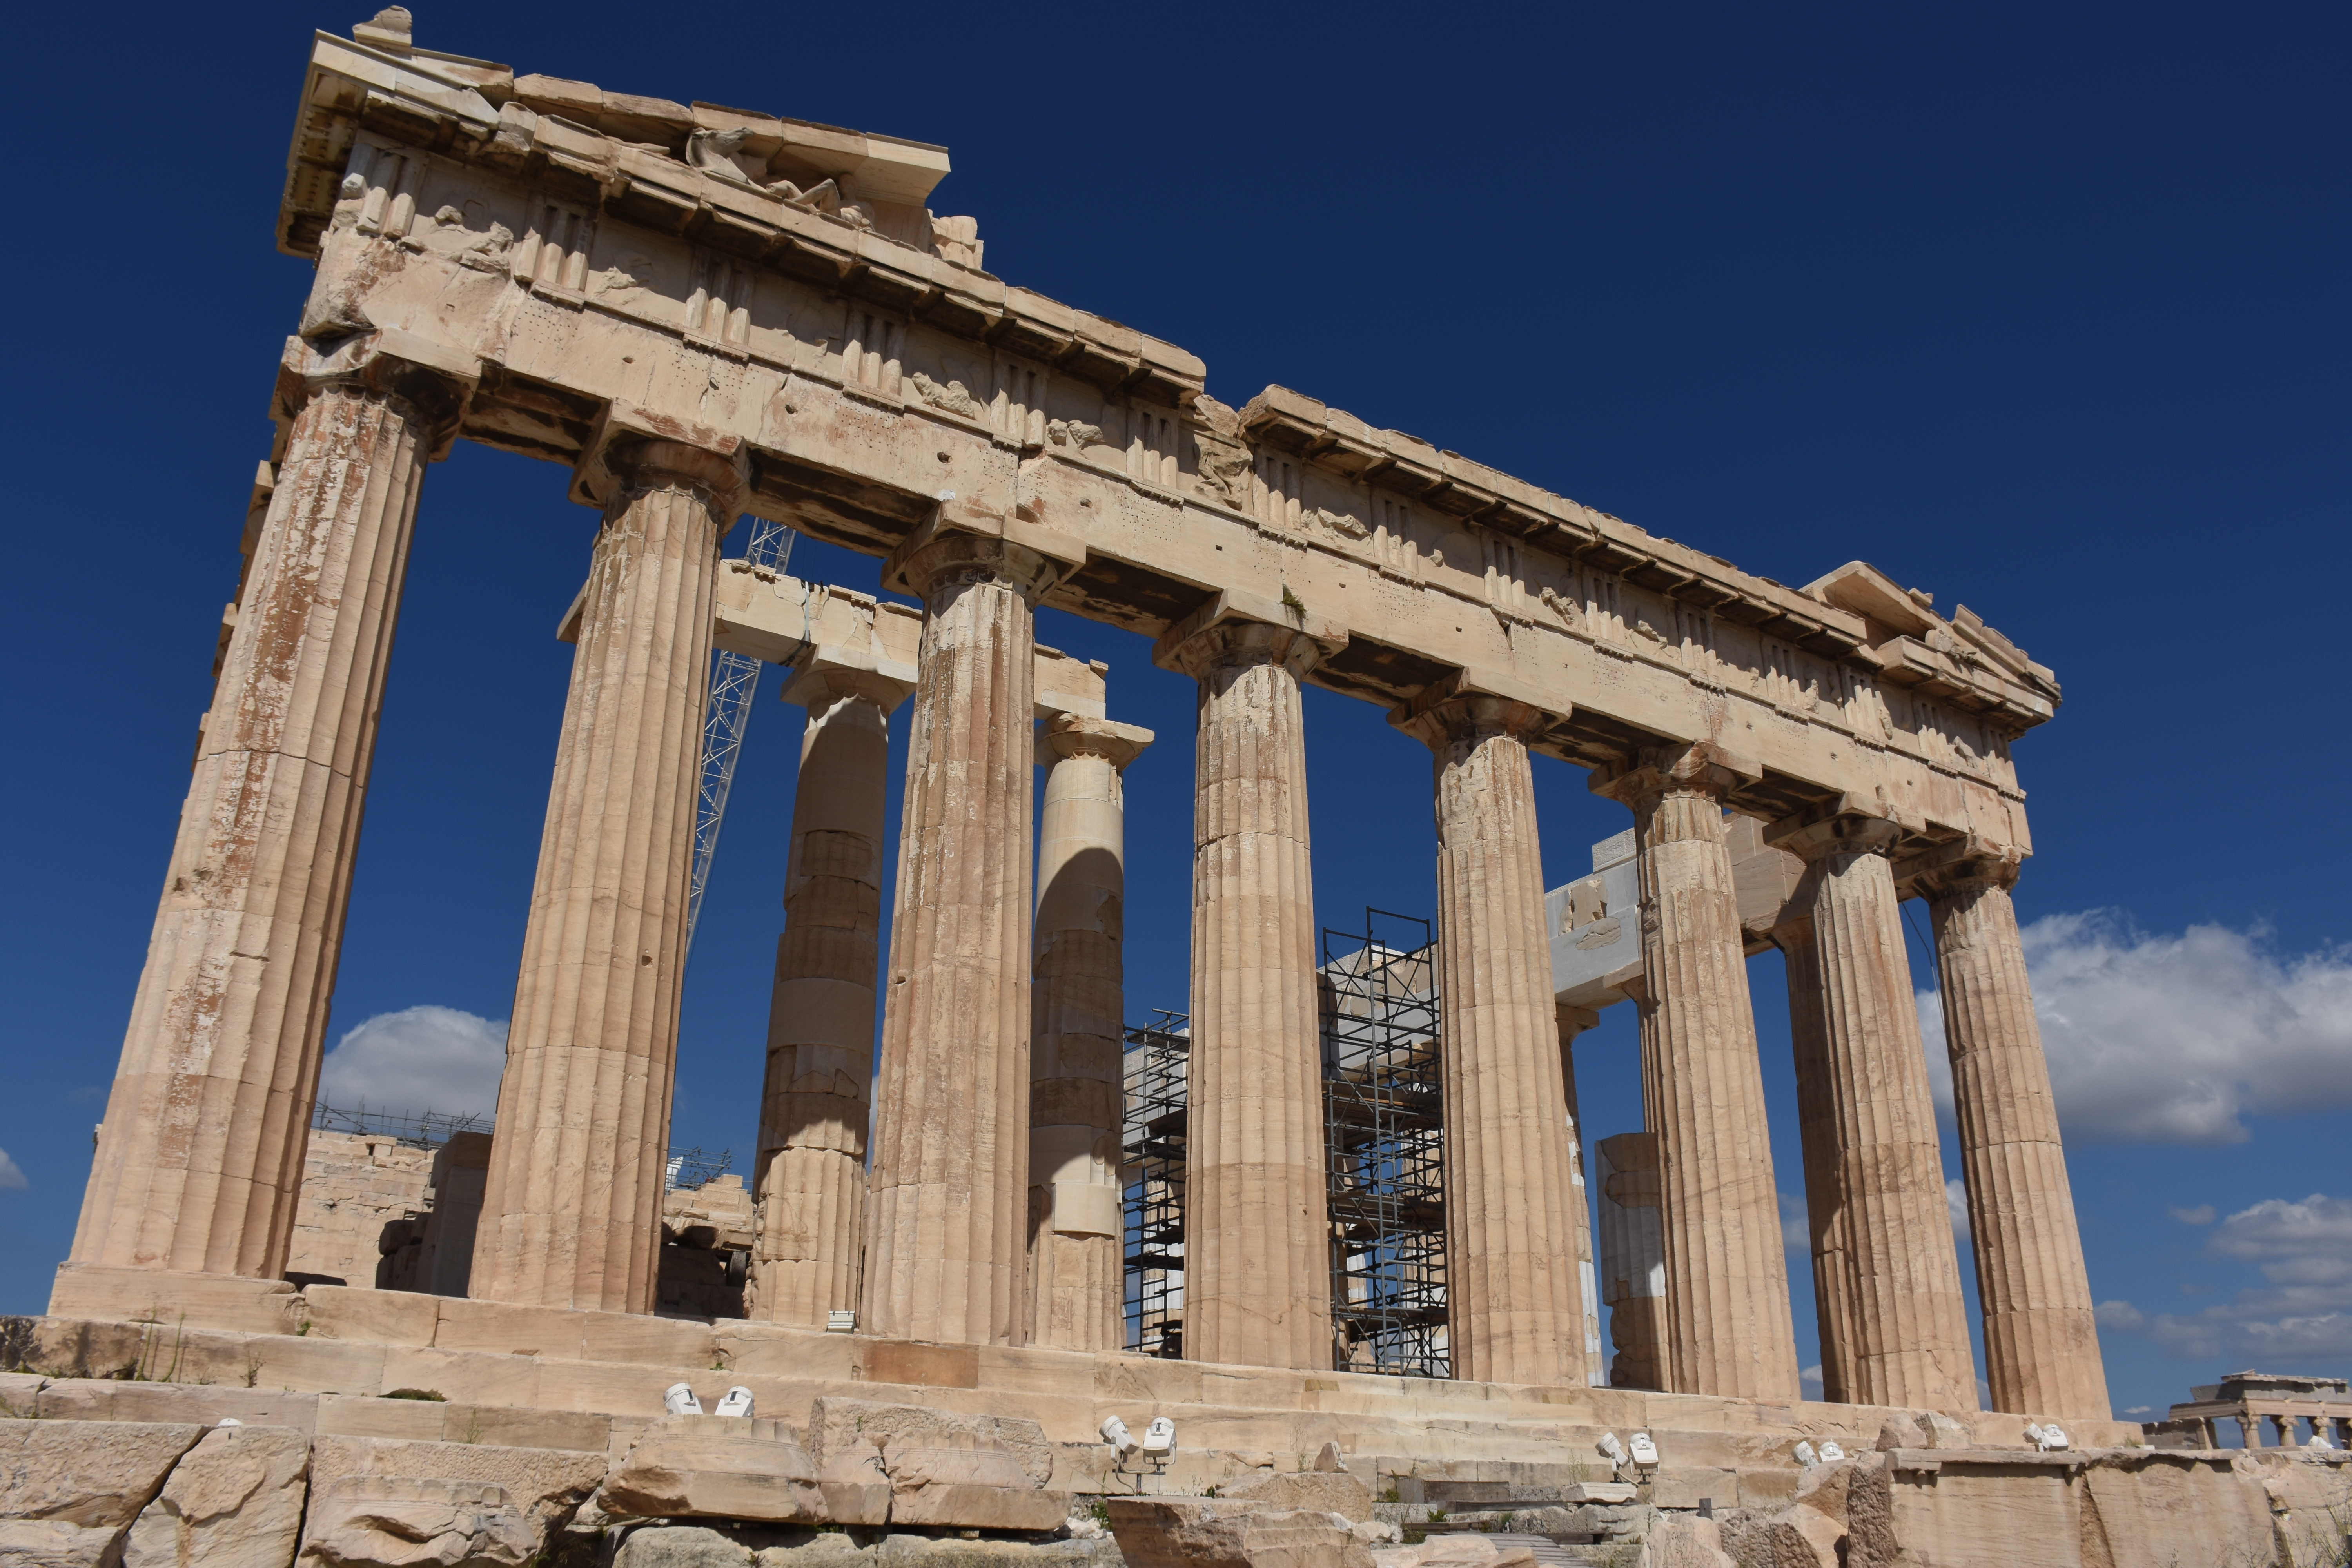
ancient roman architecture, ancient history, roman temple, ancient greek temple, column, architecture, ruins, historic site, temple, classical architecture, history, archaeological site, building, place of worship, egyptian temple, mortuary temple, ancient rome, unesco world heritage site, archaeology